The Road to Klockrike

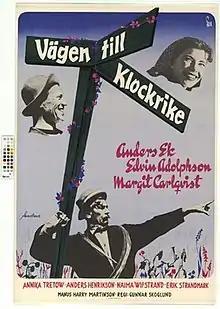

The Road to Klockrike (Swedish: Vägen till Klockrike) is a 1953 Swedish drama film directed by Gunnar Skoglund and starring Anders Ek, Edvin Adolphson and Annika Tretow.